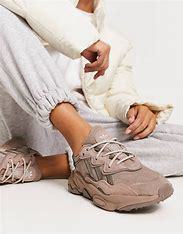
Brand: adidas
Model: originals Adidas Originals Ozweego